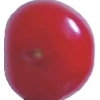
Label: cherry_sour